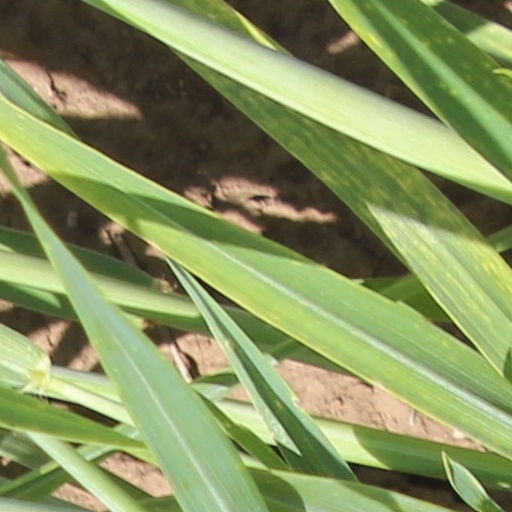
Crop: wheat